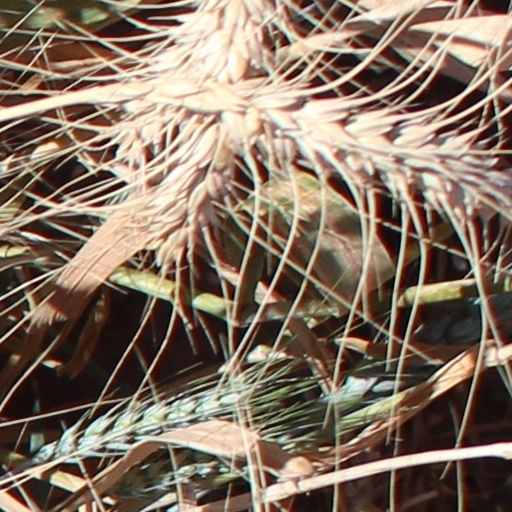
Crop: wheat